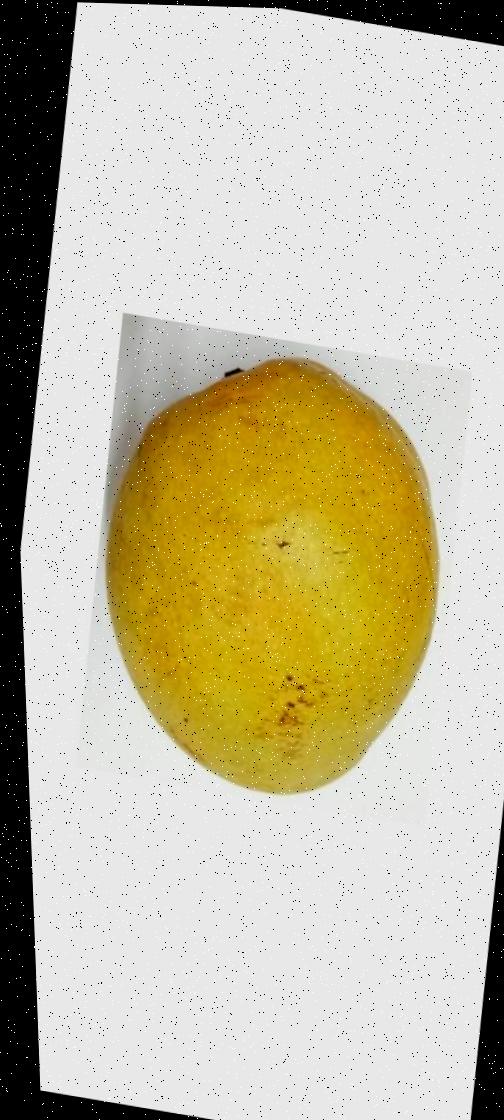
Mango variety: Bari-11